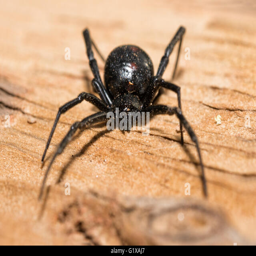
spider outdoors on a piece of wood , front view